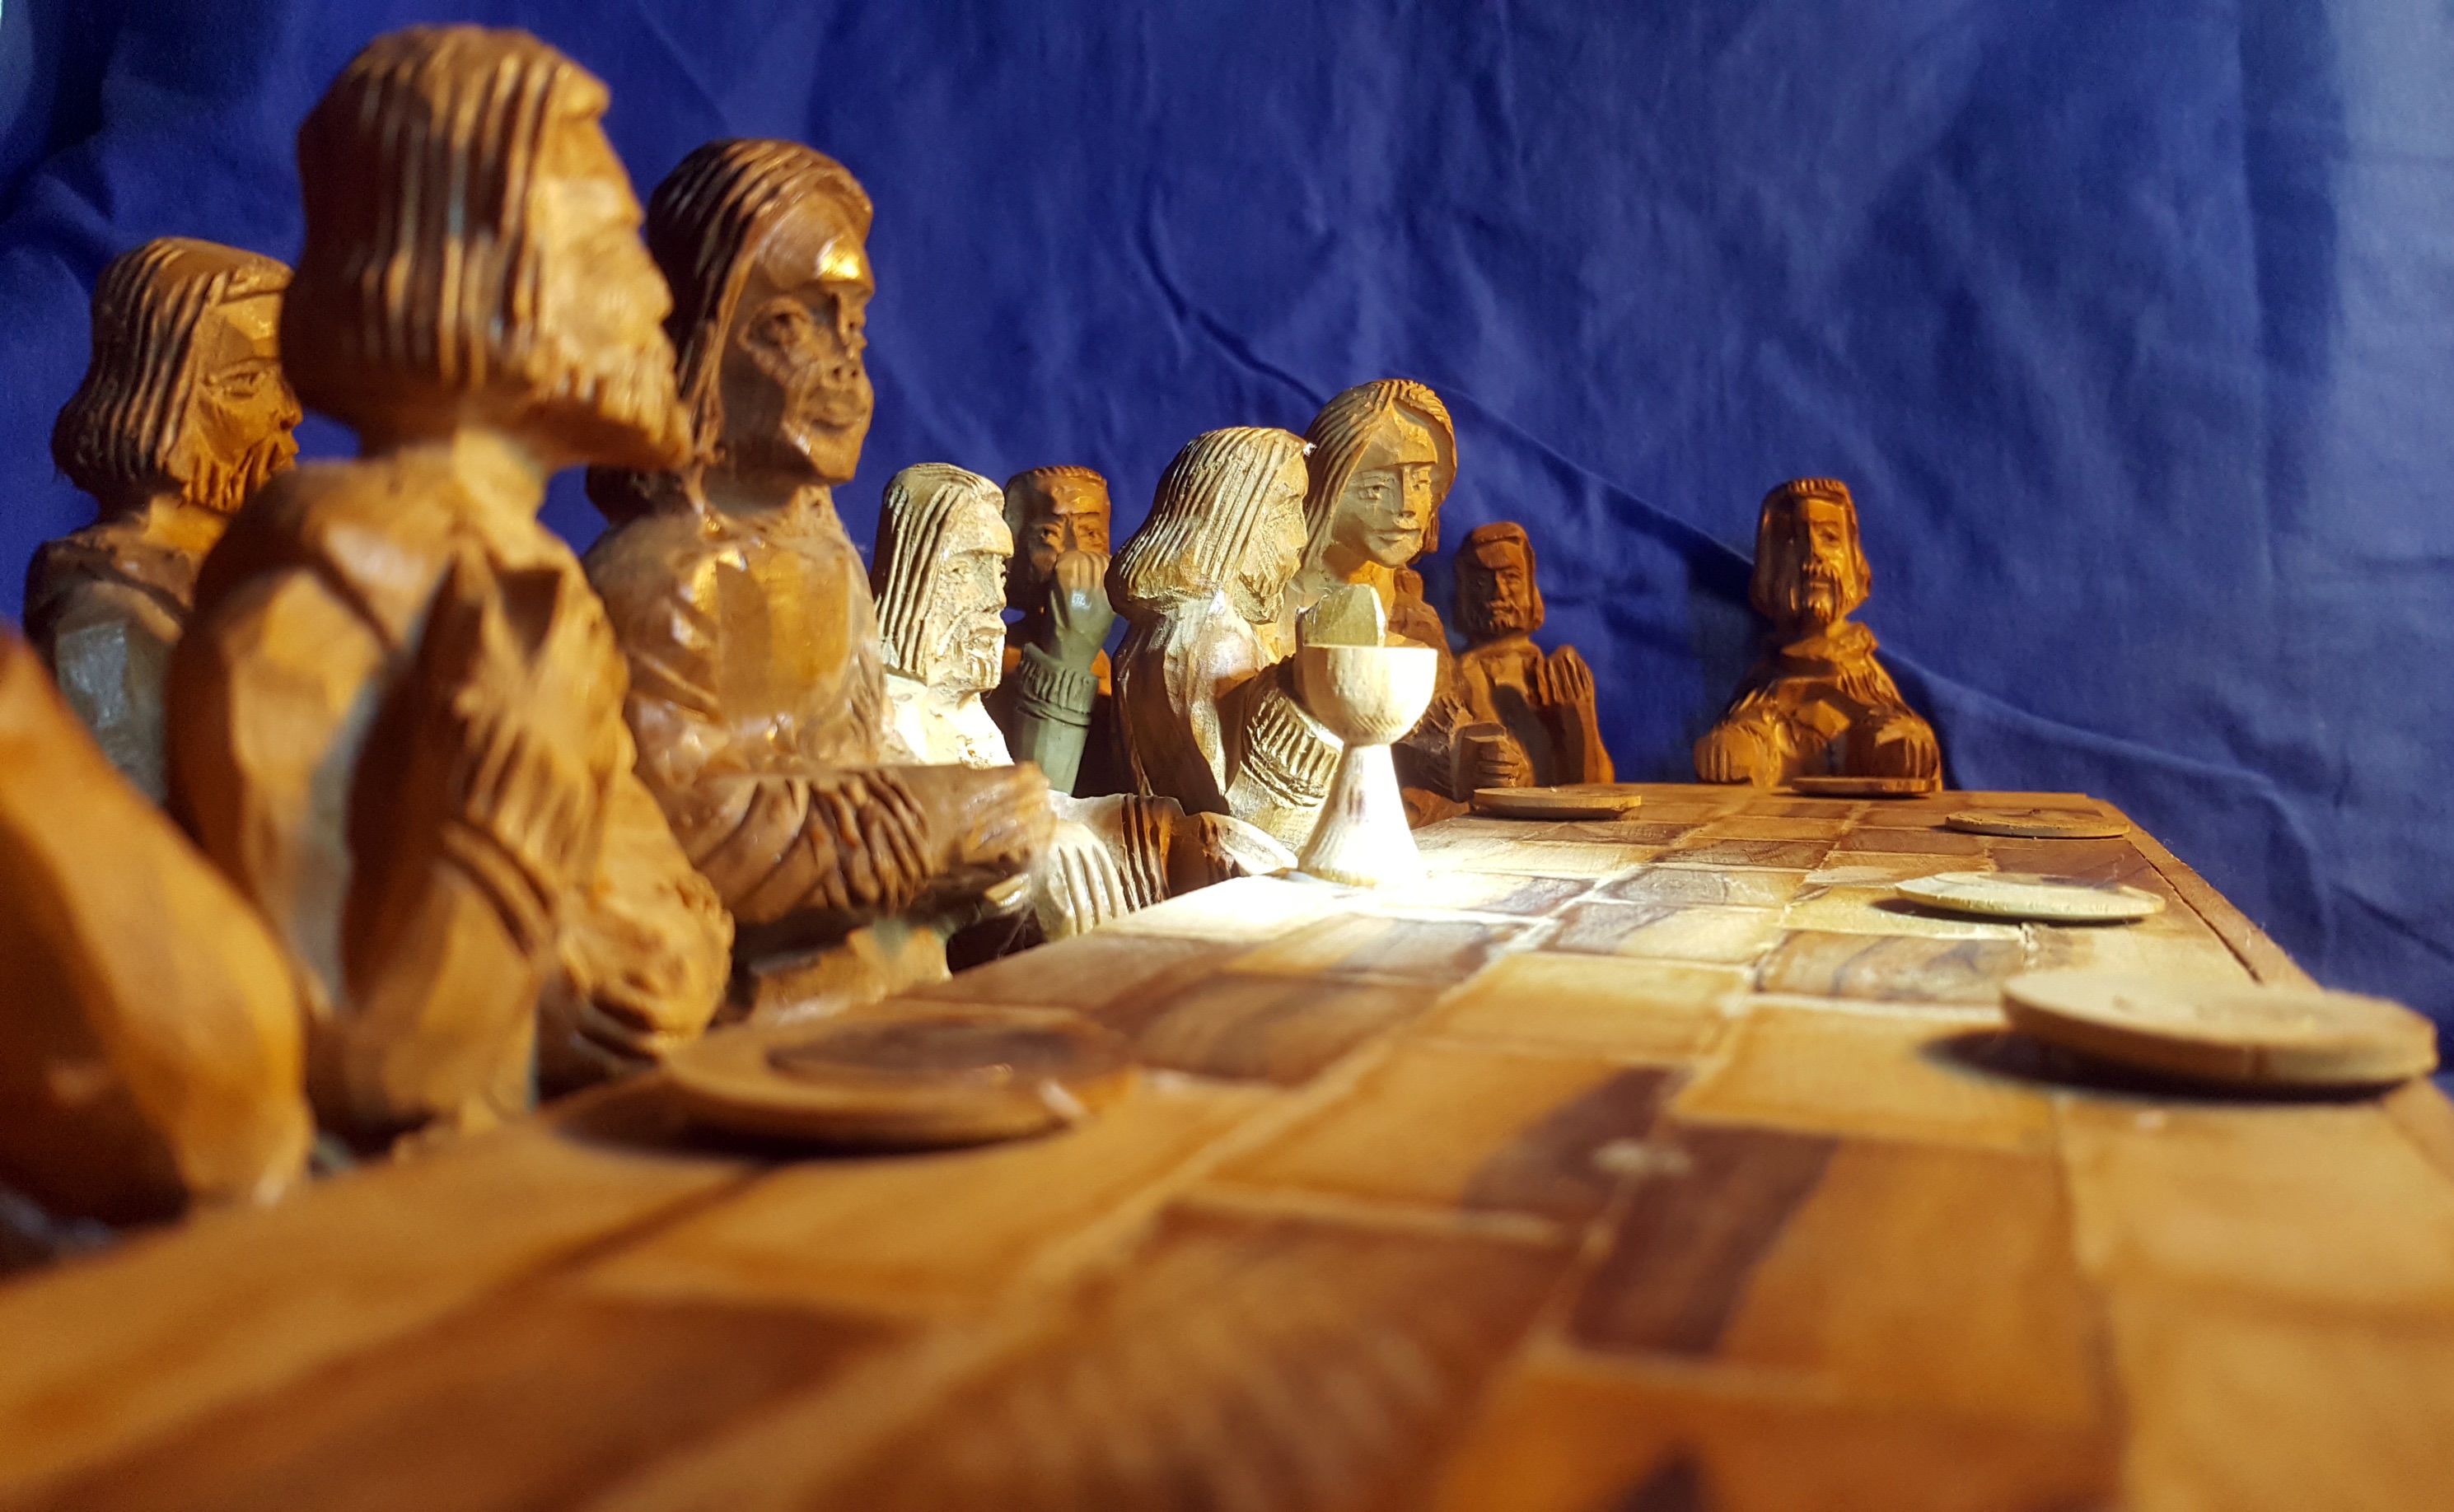
wood, statue, christmas decoration, sculpture, art, carving, mythology, nativity scene, ancient history